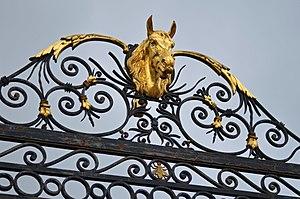
Haras national du Pin, Le Pin-au-Haras, Orne This building is indexed in the Base Mérimée, a database of architectural heritage maintained by the French Ministry of Culture,
Les Haras nationaux sont, de 1665 à 2010, l'administration des haras publics français, dédiée à l'élevage des chevaux. Constituant l'une des plus anciennes administrations françaises, leurs origines remontent aux Haras royaux, créés sous Colbert. Brièvement supprimés durant la Révolution, ils sont restaurés sous le nom de Haras impériaux par Napoléon Iᵉʳ, puis réformés en 1874, devenant les Haras nationaux, organisation qui perdure plus d'un siècle. En 1999, les HN acquièrent le statut d'établissement public à caractère administratif. Un regroupement est opéré en 2010 avec l'École nationale d'équitation, pour former l'Institut français du cheval et de l'équitation.